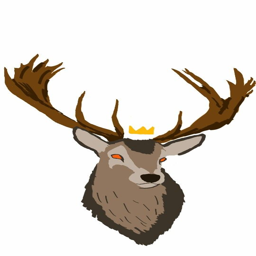
deer the king for court of the forest